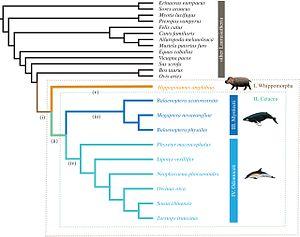
L'Hippopotame amphibie ou Hippopotame commun est une espèce de mammifère semi-aquatique d'Afrique sub-saharienne et l’une des deux dernières espèces existantes au sein de la famille des Hippopotamidae, l’autre étant l’Hippopotame nain. L'Hippopotame commun est reconnaissable à son buste en forme de baril, sa gueule qu’il peut très largement ouvrir pour révéler de grandes canines, son corps dépourvu de poils, ses membres semblables à des colonnes et leur grande taille ; les adultes pèsent en moyenne 1 500 kg pour les mâles et 1 300 kg pour les femelles, et certains spécimens atteignent jusqu'à 4 tonnes, ce qui en fait l’une des espèces de mammifères terrestres les plus imposantes après les trois espèces d’éléphants, le rhinocéros blanc et le rhinocéros indien. Sa hauteur au garrot est d'environ 1,5 m et il peut mesurer 3,5 m de longueur. En dépit de son aspect trapu et de ses courts membres, il est capable de courir à 30 km/h sur de courtes distances.